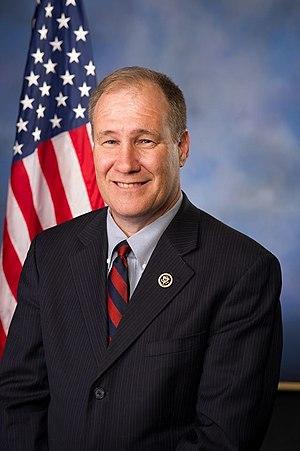
John Trent Kelly, né le 1ᵉʳ mars 1966, est un homme politique américain, représentant républicain du Mississippi à la Chambre des représentants des États-Unis depuis 2015.
L'État du Mississippi dispose de quatre représentants à la Chambre des représentants des États-Unis.